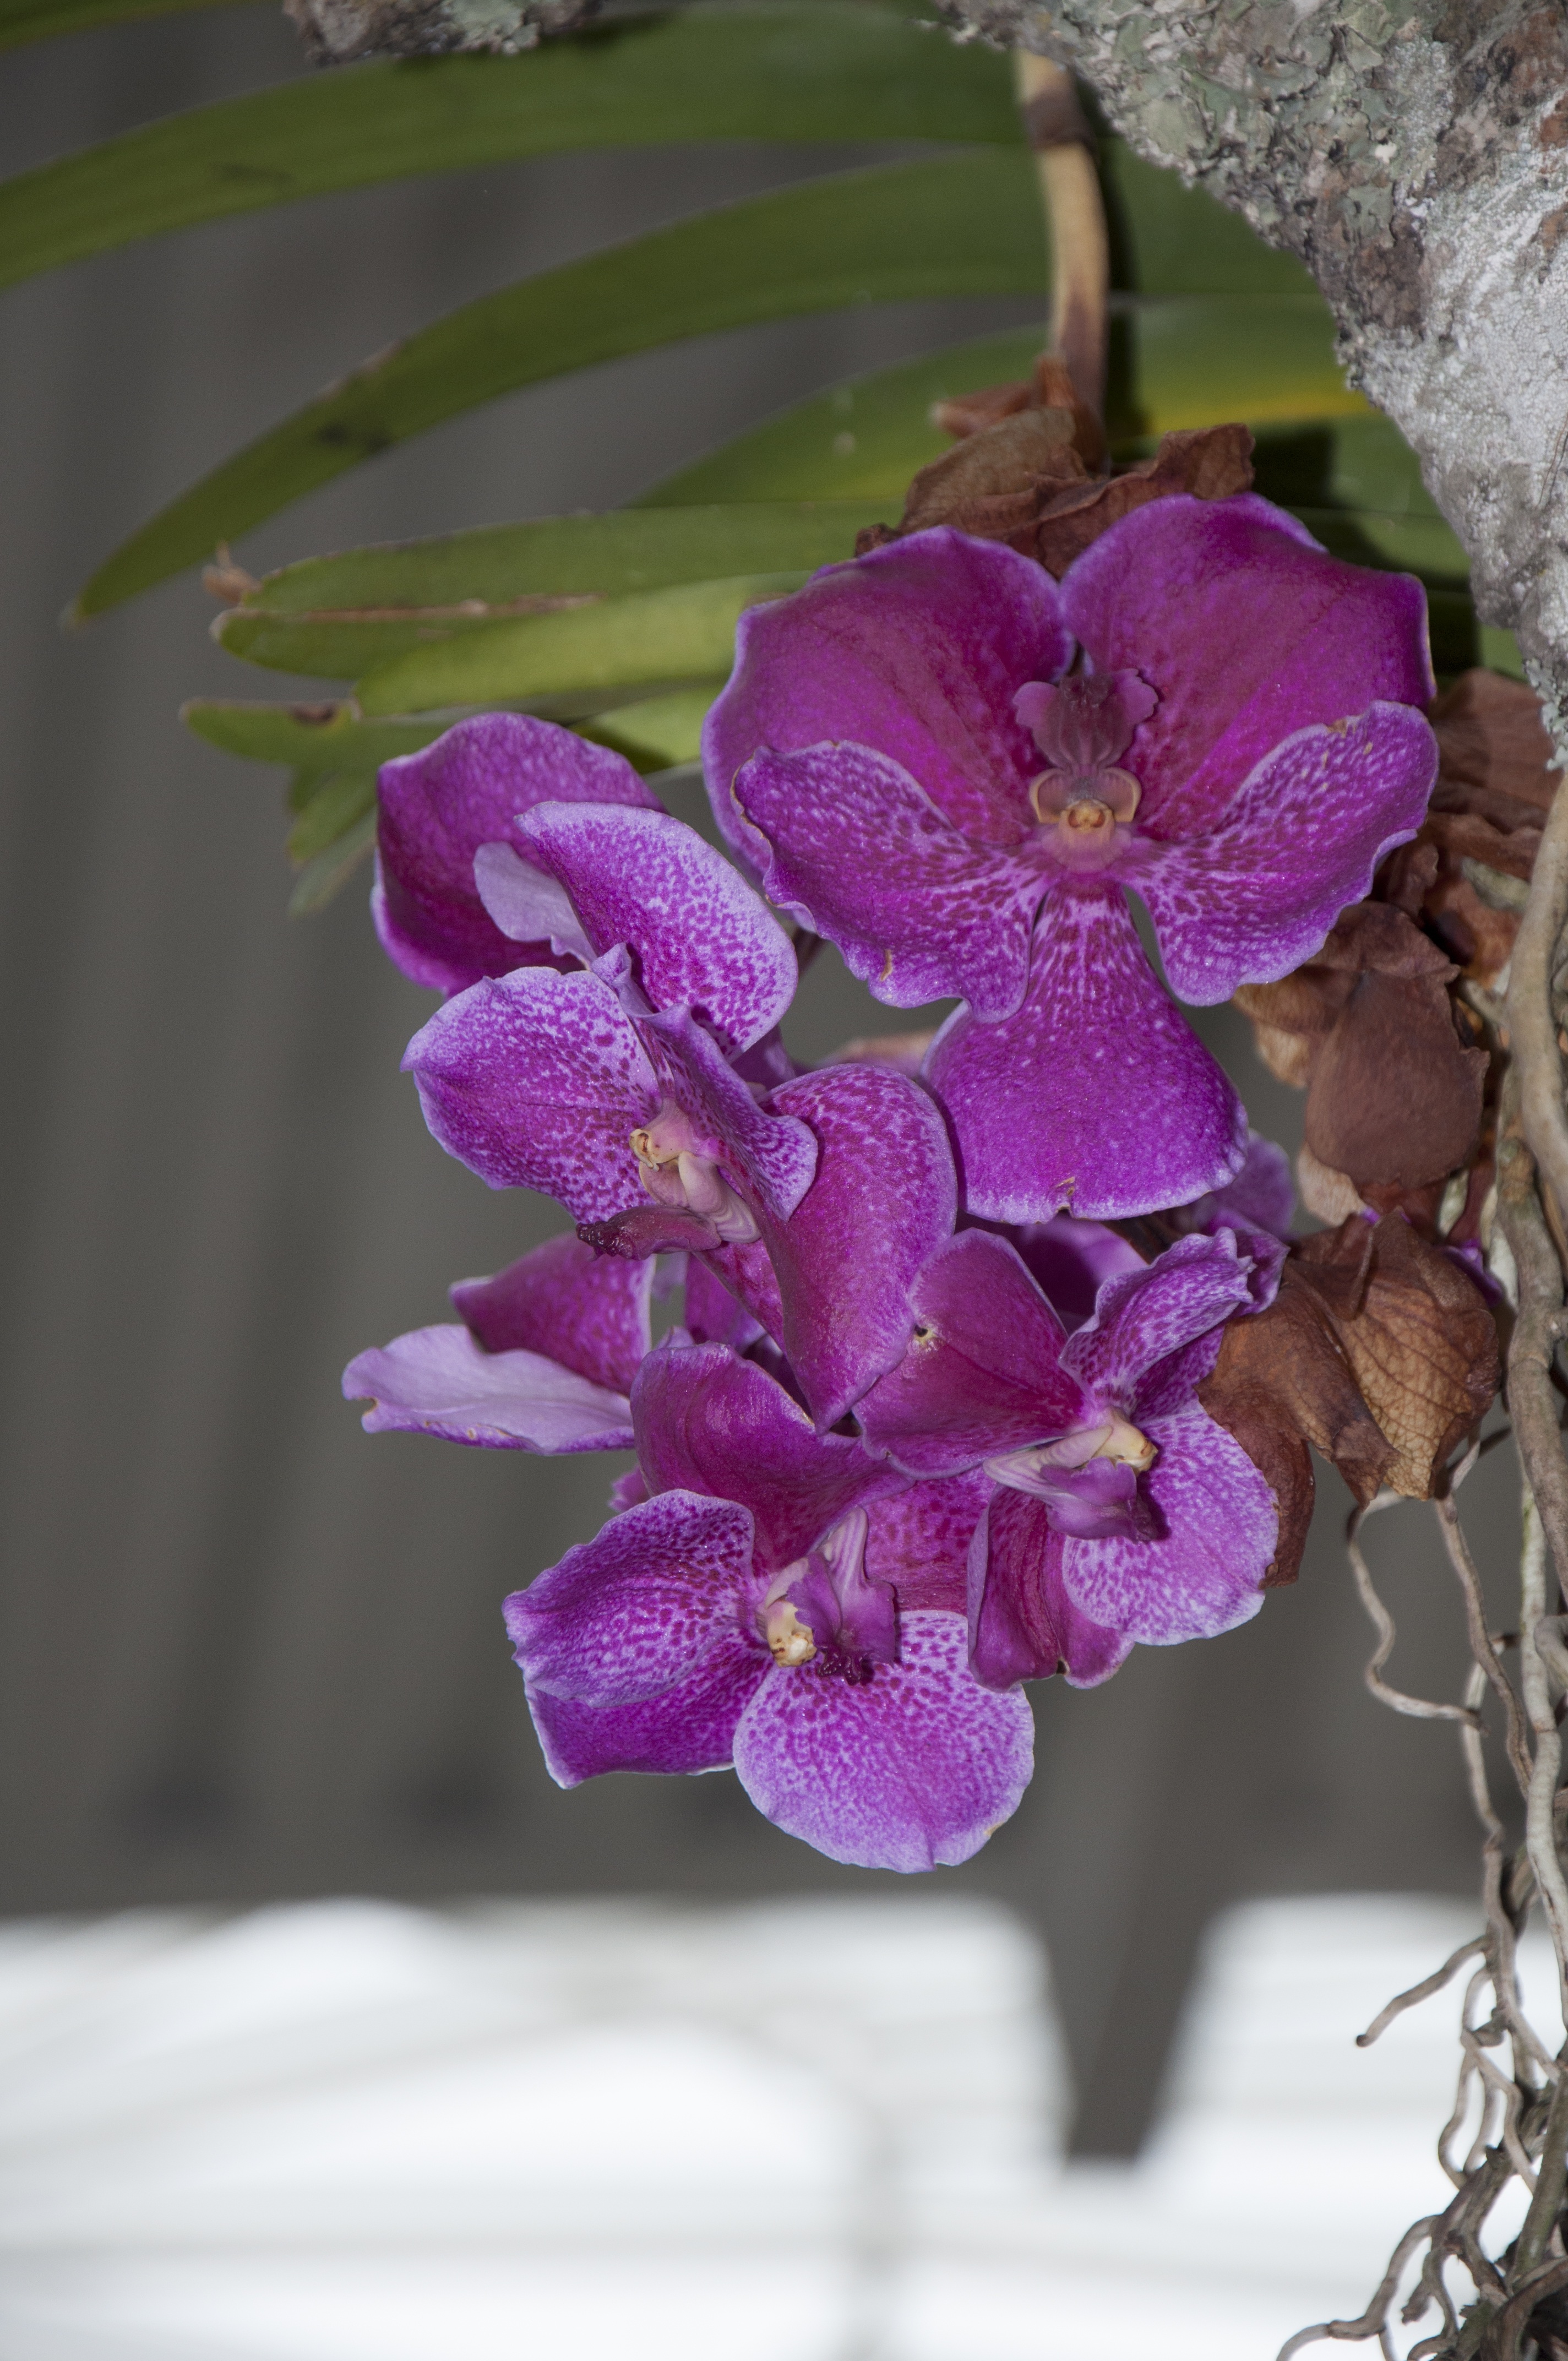
blossom, plant, leaf, flower, purple, petal, botany, pink, flora, orchid, floristry, flowering plant, cattleya, dendrobium, land plant, moth orchid